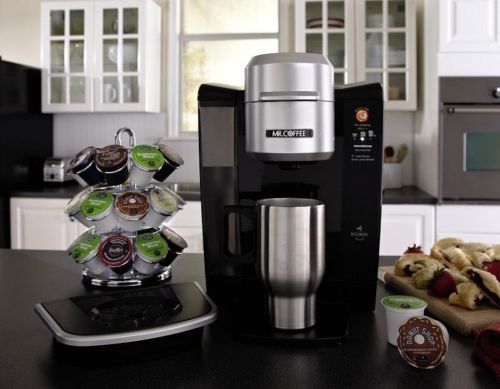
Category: coffee maker